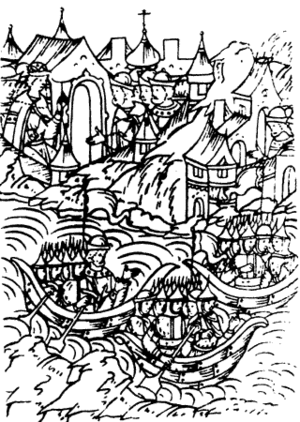
1545 est une année commune commençant un jeudi.